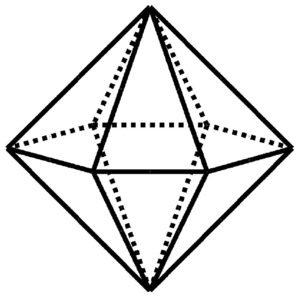
En géométrie, un diamant ou bipyramide, ou encore dipyramide, est un polyèdre constitué de deux pyramides symétriques dont la même base forme un polygone régulier.